Transport in Andhra Pradesh

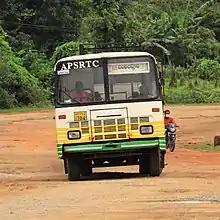
Eluru-Chintalapudi APSRTC bus near Janampeta

The Andhra Pradesh State Road Transport Corporation (APSRTC) operates bus services and is the primary mode of public transport in the state, which is owned by the state government. , it had a total of 11,918 buses with 970 bus shelters and connecting over 14,000 villages in over 3,000 routes. The headquarters of APSRTC is located at "NTR Administrative Block" of "RTC House" in Pandit Nehru bus station of Vijayawada.